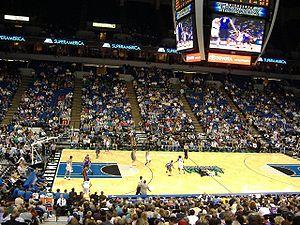
Le Target Center est une salle omnisports située dans le centre de Minneapolis dans le Minnesota et sponsorisée par la société Target Corporation.
Les playoffs NBA 2018 sont les séries éliminatoires de la saison NBA 2017-2018. Ils débutent le samedi 14 avril 2018.
Le tableau suivant est un bilan saison par saison des Timberwolves du Minnesota avec les performances réalisées par la franchise depuis sa création en 1989.